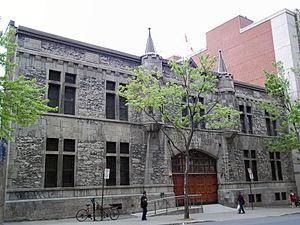
Caserne du Black Watch, 2067 rue De Bleury, Montréal
Cet article recense les lieux patrimoniaux de Montréal inscrit au répertoire des lieux patrimoniaux du Canada, qu'ils soient de niveau provincial, fédéral ou municipal.
Voici la liste des lieux historiques nationaux du Canada situé dans l'agglomération de Montréal. En mars 2011, on compte 57 lieux historiques nationaux à Montréal, dont cinq sont administrés par Parcs Canada.
The Black Watch (Royal Highland Regiment) of Canada, littéralement « La Garde noire du Canada », abrégé en RHR et communément appelé simplement le Black Watch, est un régiment d’infanterie de la Première réserve de l'Armée canadienne. Établi en 1862, en tant que le 5th Battalion Volunteer Militia Rifles, Canada, littéralement le « 5ᵉ Bataillon de la Milice volontaire, Canada », il s'agit du plus ancien régiment écossais au Canada. Au cours de son histoire, il adopta différents noms dont 5th Regiment “Royal Scots of Canada” et 5th Regiment “Royal Highlanders of Canada” avant d'adopter son nom actuel en 1953.